Megalithic Temples of Malta

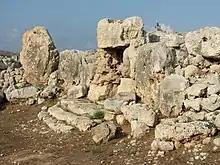
Ta' Ħaġrat

The Ta' Ħaġrat temple in Mġarr is on the eastern outskirts of the village, roughly one kilometer from the Ta' Skorba temples. The remains consist of a double temple, made up of two adjacent complexes, both in the shape of a trefoil. The two parts are both less regularly planned and smaller in size than many of the other neolithic temples in Malta, and no blocks are decorated. Sir Temi Żammit excavated the site in 1925–27. A village on the site that pre-dates the temples by centuries has provided plentiful examples of what is now known as "Mġarr phase" pottery.